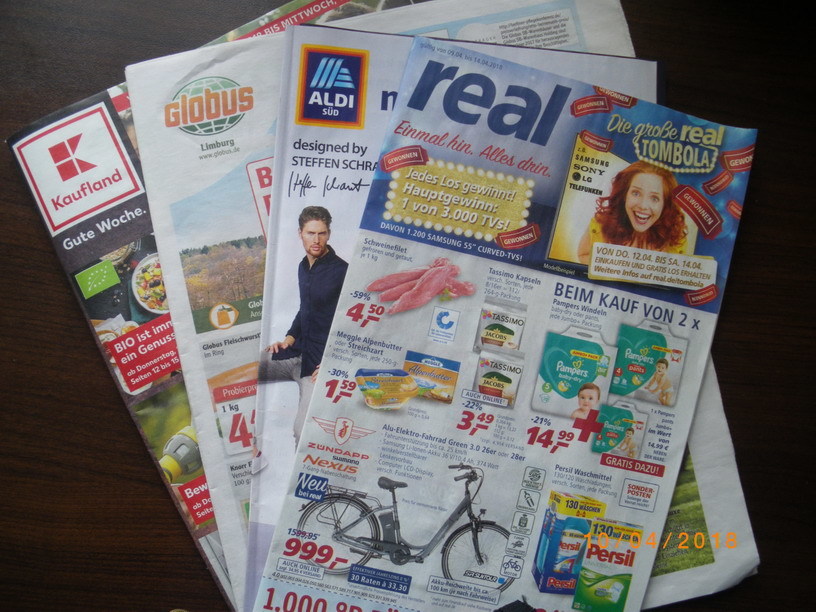
Waste category: paper